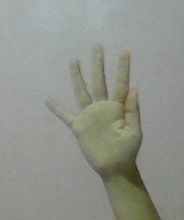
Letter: sheen